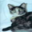
Label: cat